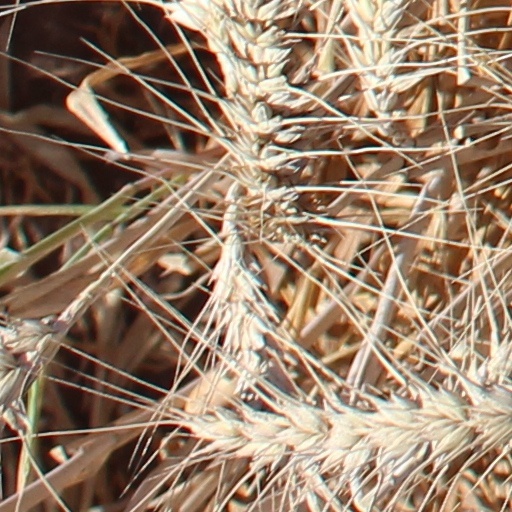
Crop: wheat